Mona Douglas

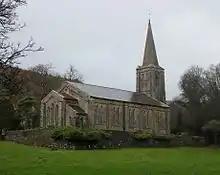
Lezayre church

Because of ill health, Douglas was sent to live with her maternal grandparents, Ellen "Nell" Quayle and Patrick "Pat" Holmes (listed as Thomas in the 1901 Census) when only a matter of months old. Her grandmother would influence her greatly through her knowledge of Manx folklore, song and dance. Her childhood was spent in the vicinity of Lezayre, and later Ballaragh near Laxey, where she received a very free and informal upbringing: "I never went to school and I used to just go round Ballaragh with the farmers and down to Laxey and went out in the boats with the fishermen, and wandering about pretty well as I liked."